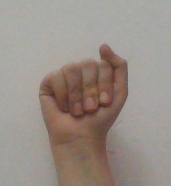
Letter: saad